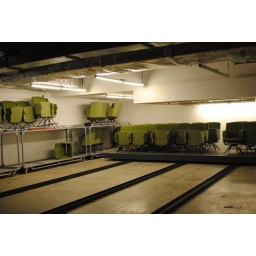
Showing the versatility of the Wyly Theatre, these chairs slide under the orchestra floor to accommodate differing stage sizes.